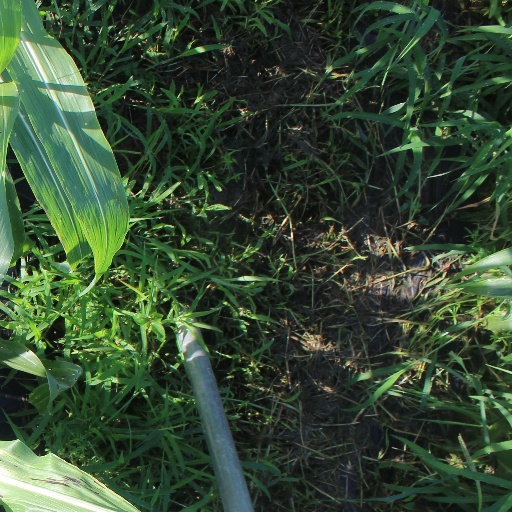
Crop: sorghum